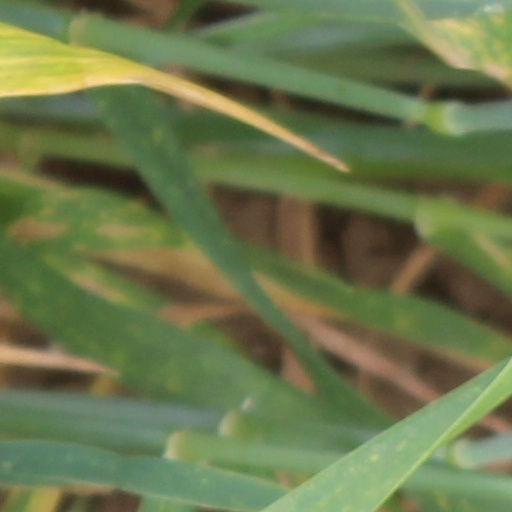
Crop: wheat